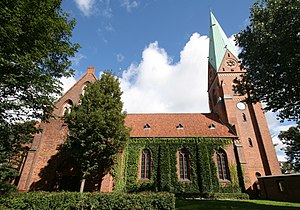
Hellig Kors Kirke / Kirkebygningen
Hellig Kors Kirke ligger i Blågårdens Sogn i Københavns Kommune, på Kapelvej, Nørrebro. Kirken er tegnet af arkitekten H.B. Storck. Kirkens oprindelige dekoration var udført af Johan N. Schrøder, men er malet over.